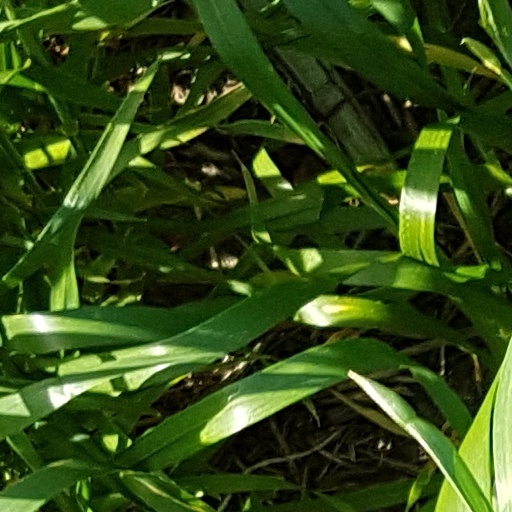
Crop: wheat